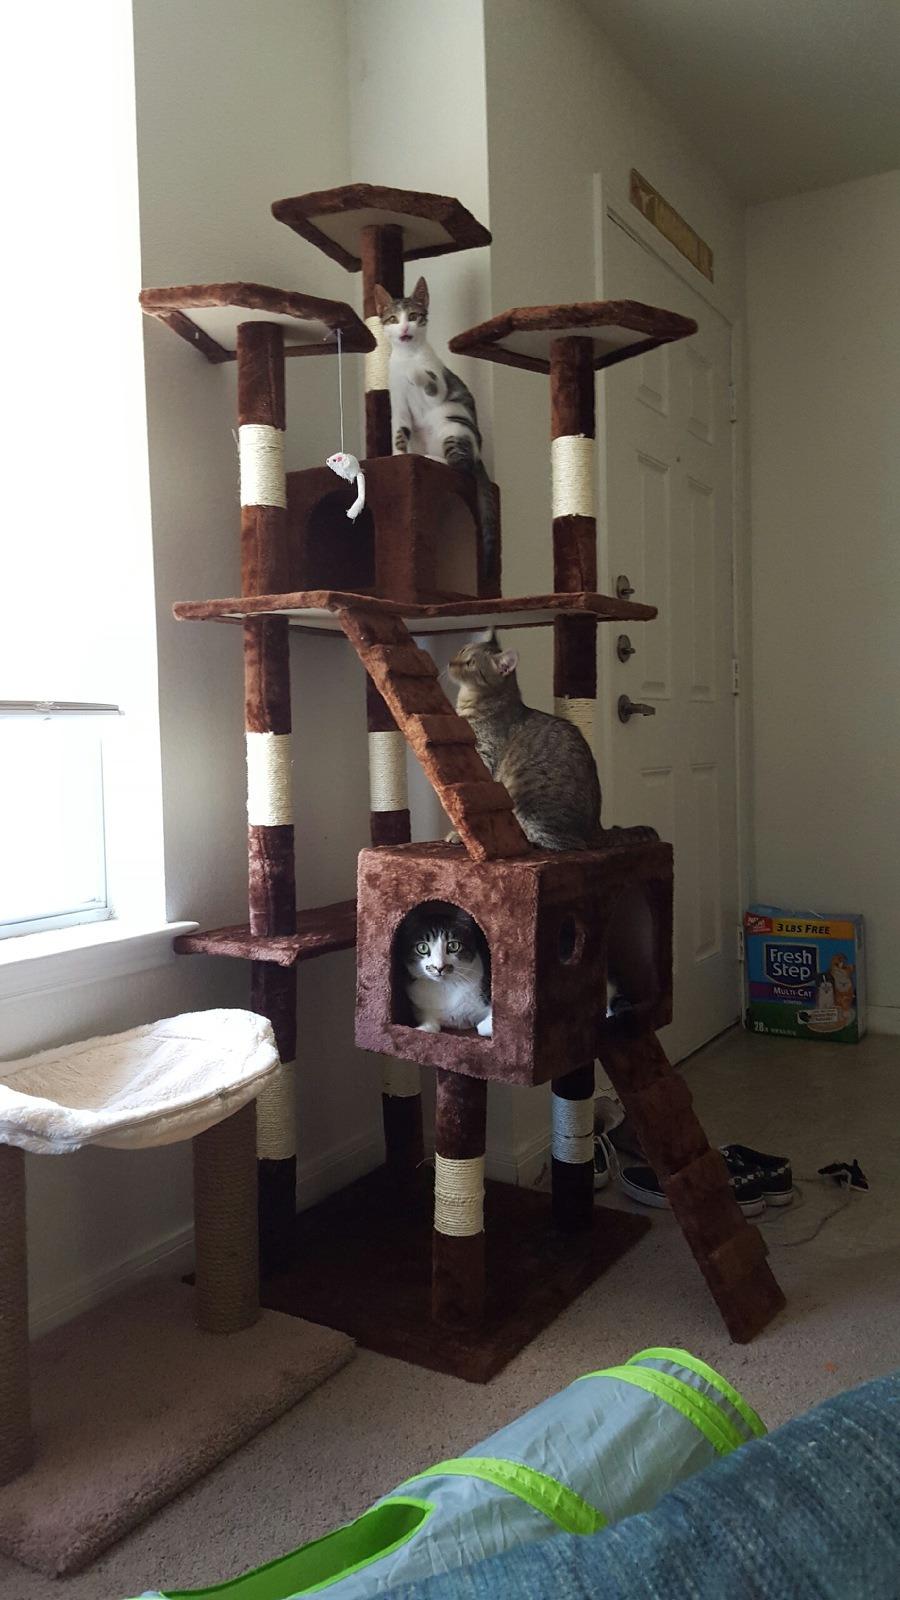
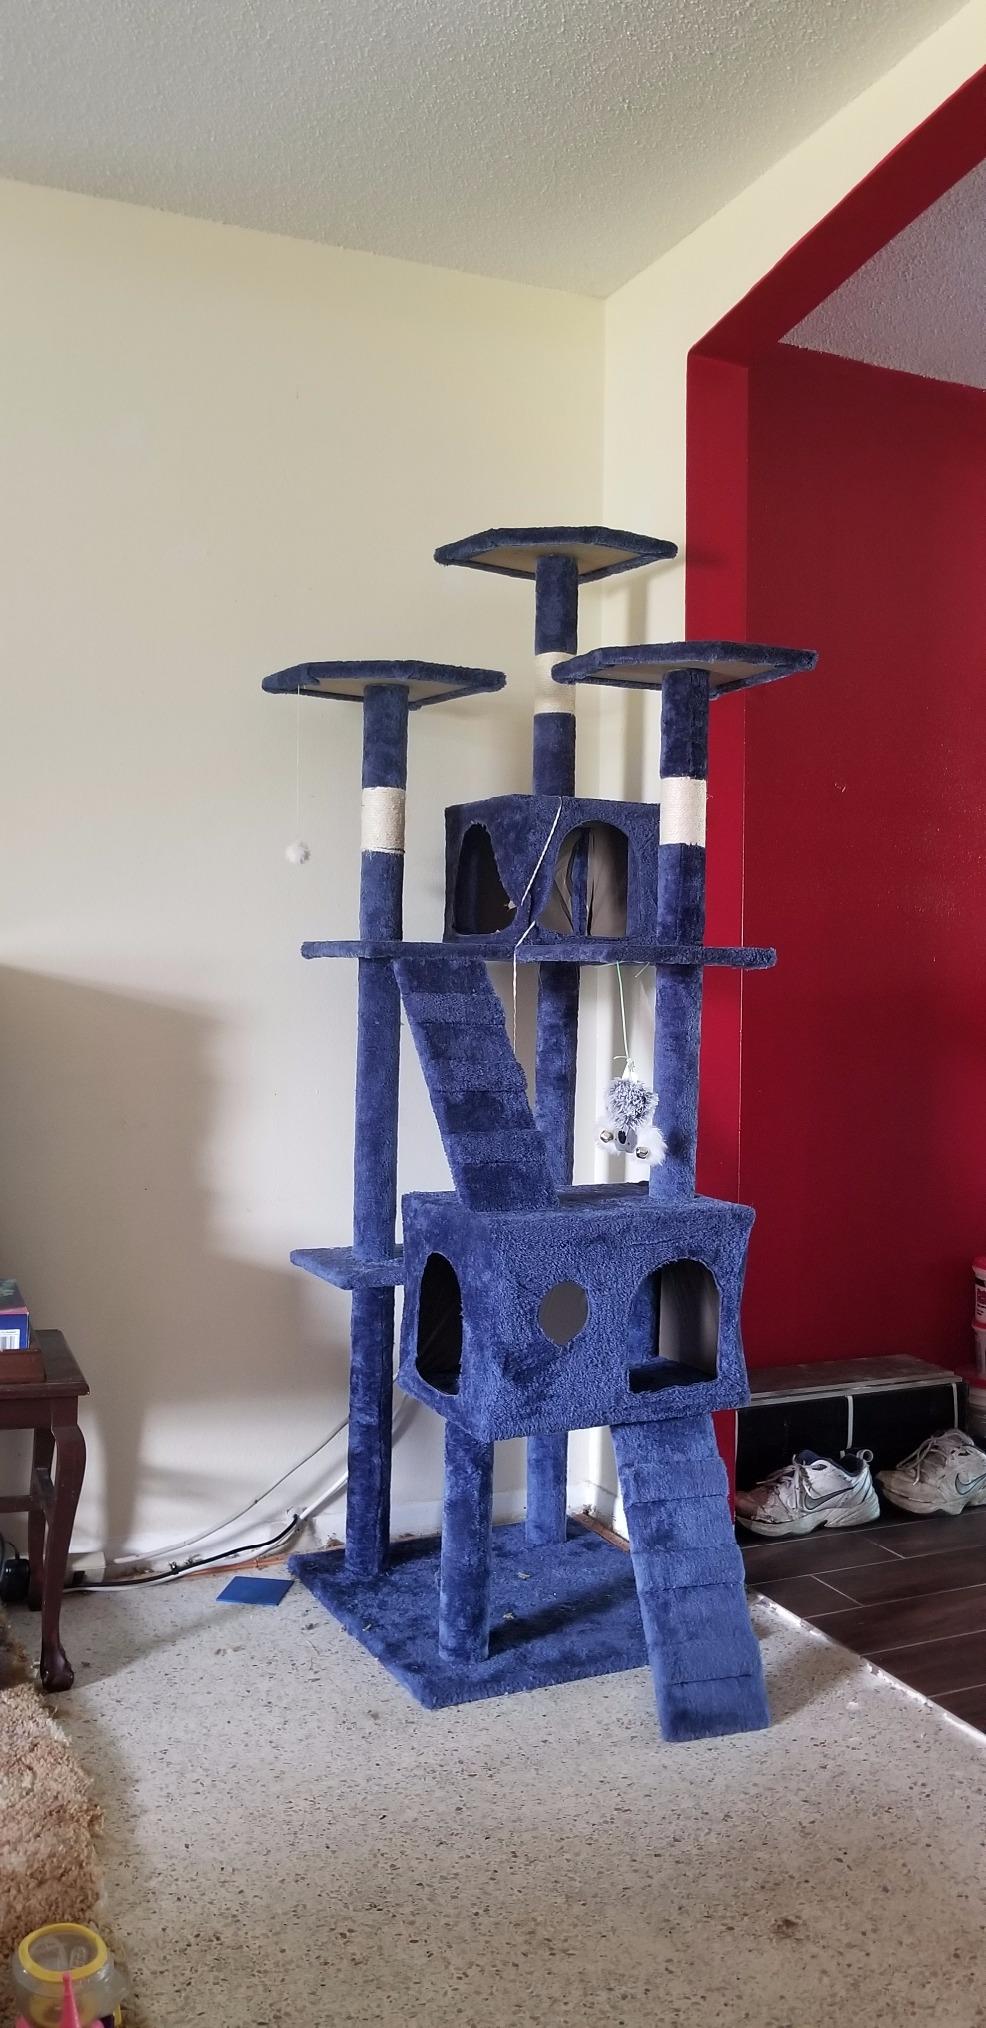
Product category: items_cat tree
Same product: no